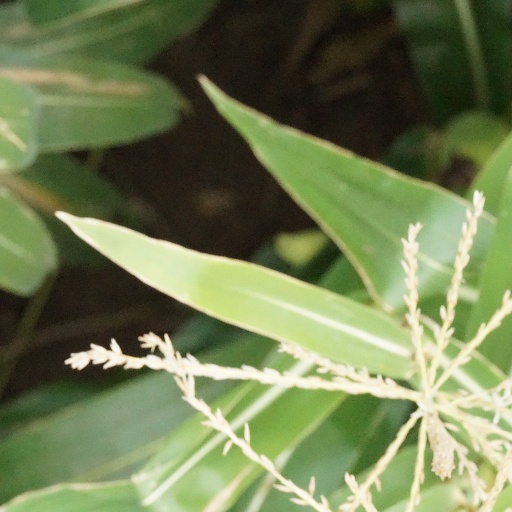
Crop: maize; corn